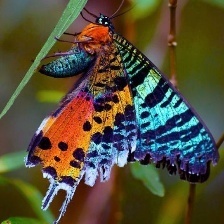
Species: MADAGASCAN SUNSET MOTH